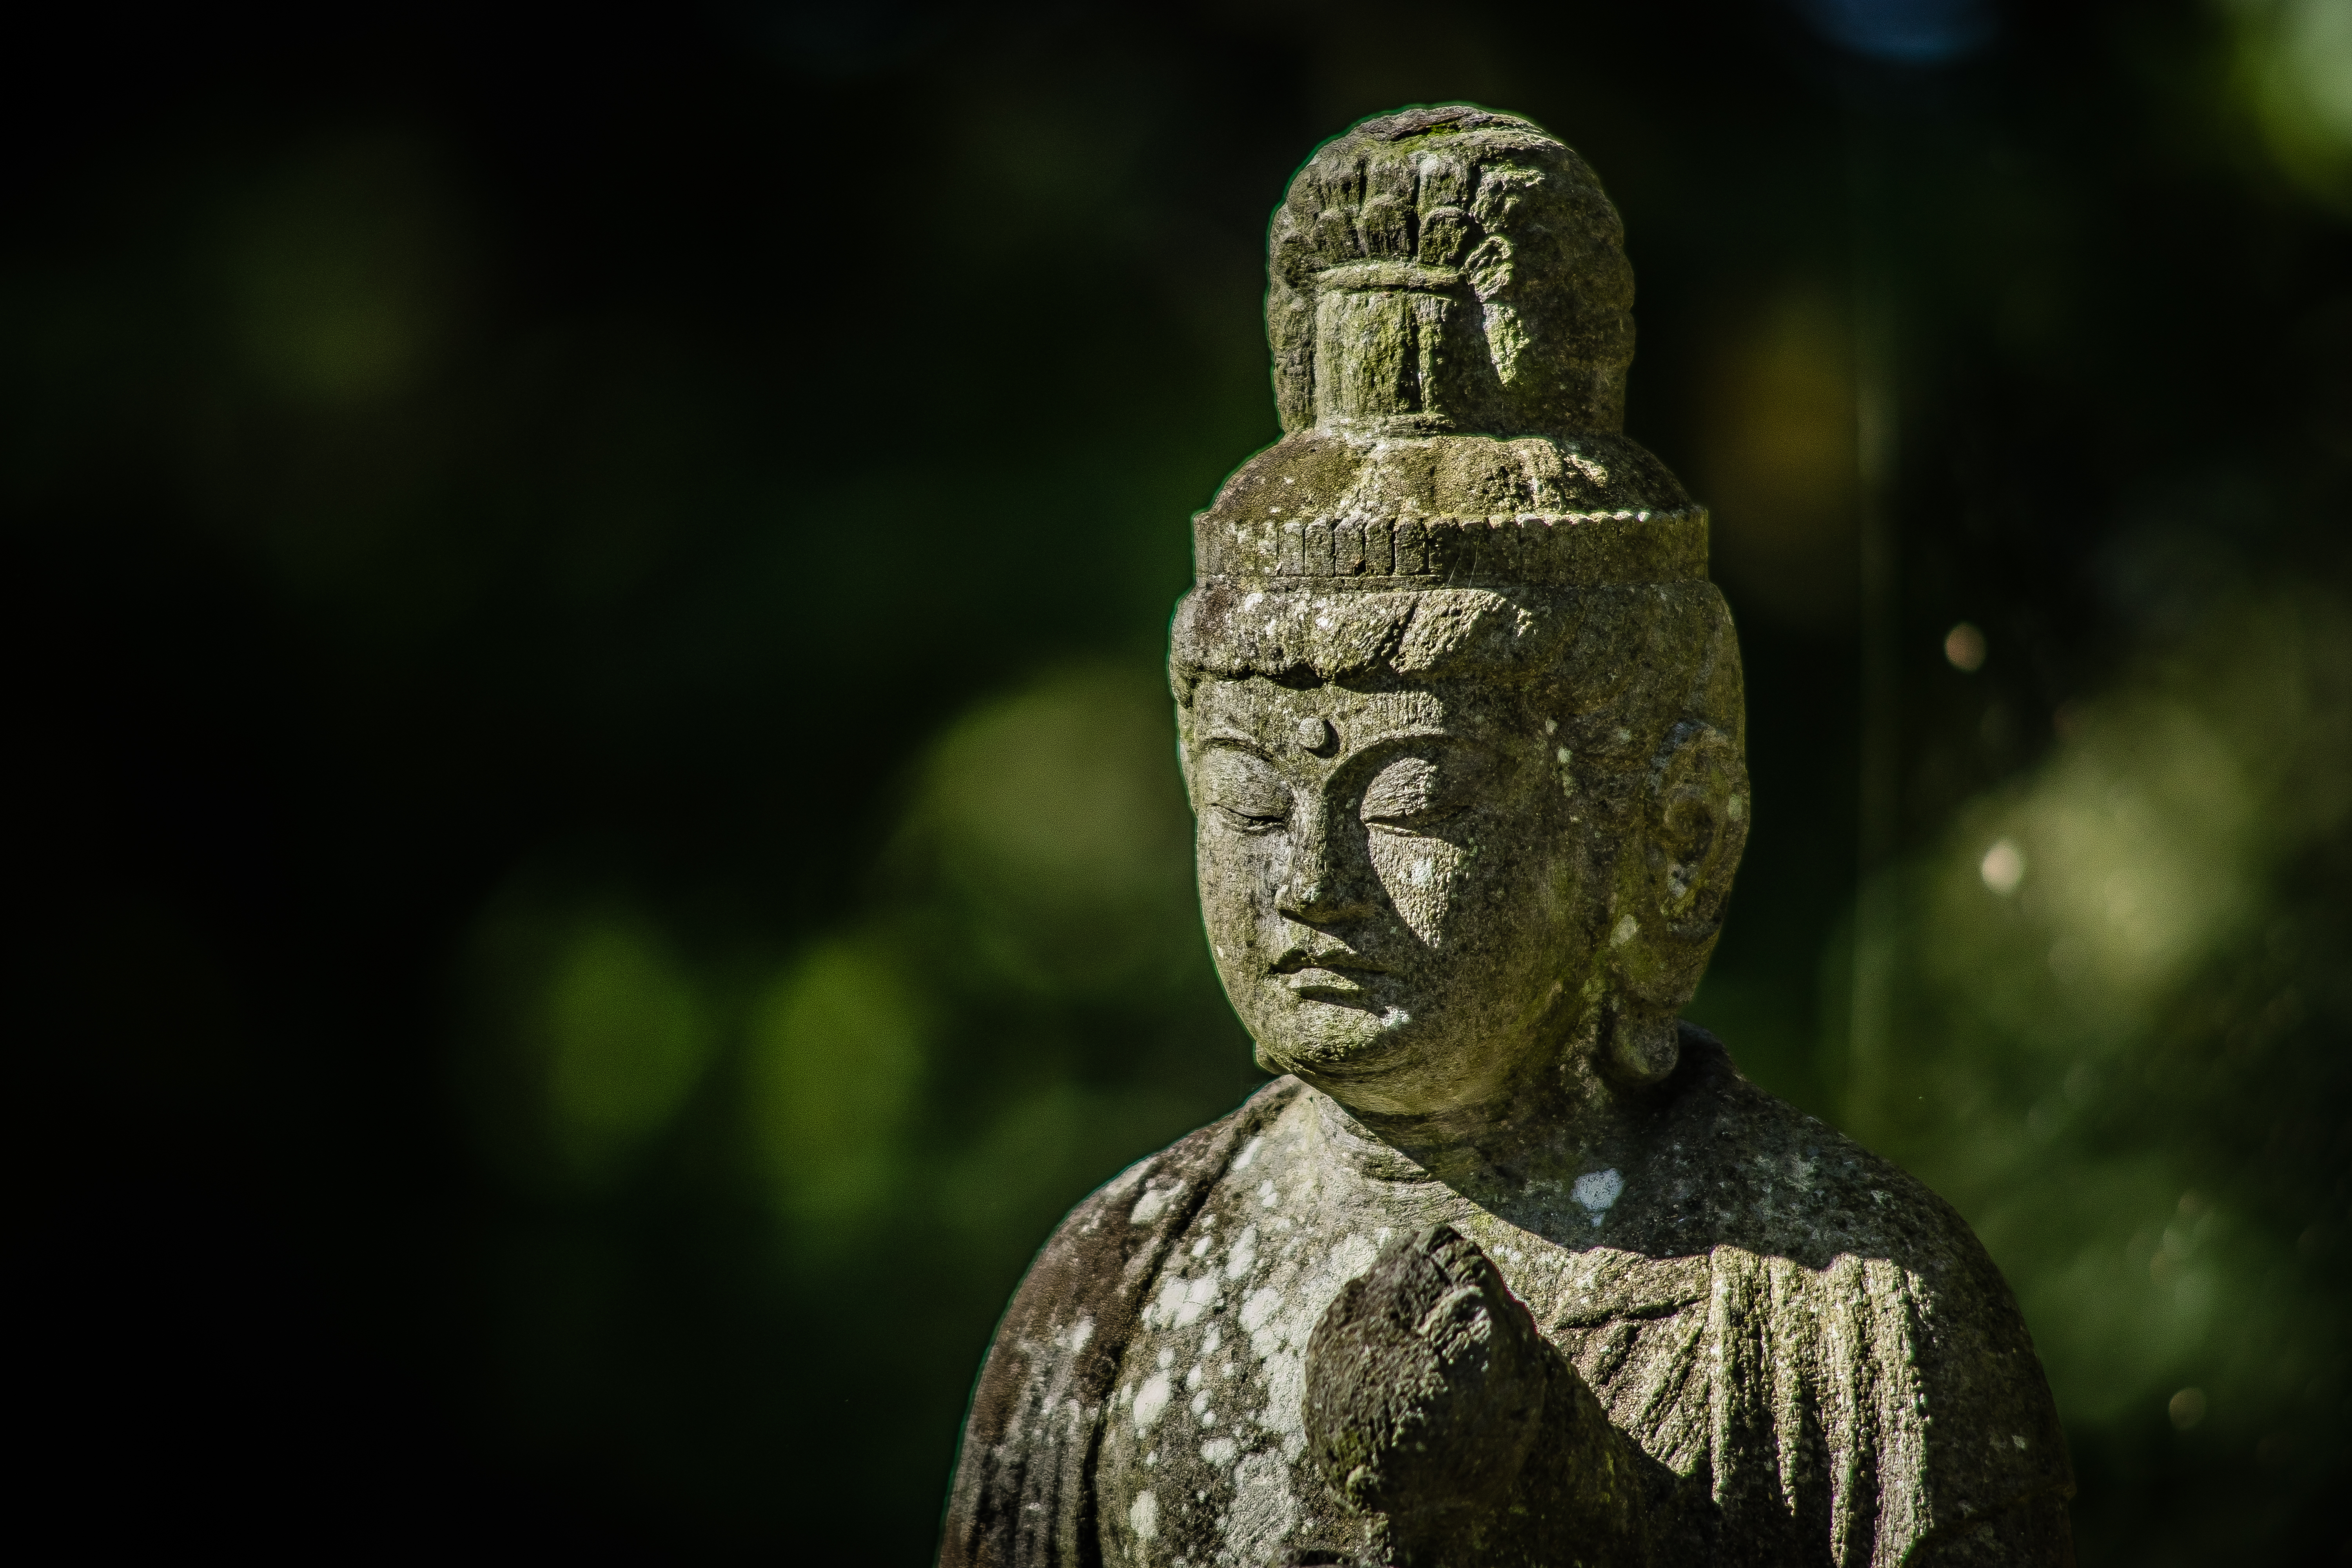
rock, monument, statue, green, darkness, close up, sculpture, art, cool image, temple, carving, tokina, ilce7m2, ozenjitemple, rmc, guanyin, 400mm, rmctokina400mm, fictional character, gautama buddha, ancient history